Impeachment

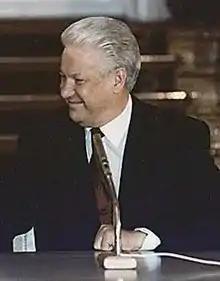
Boris Yeltsin, as president of Russia, survived several impeachment attempts.

In the Republic of Lithuania, the president may be impeached by a three-fifths majority in the Seimas. President Rolandas Paksas was removed from office by impeachment on 6 April 2004 after the Constitutional Court of Lithuania found him guilty of having violated his oath and the constitution. He was the first European head of state to have been impeached.